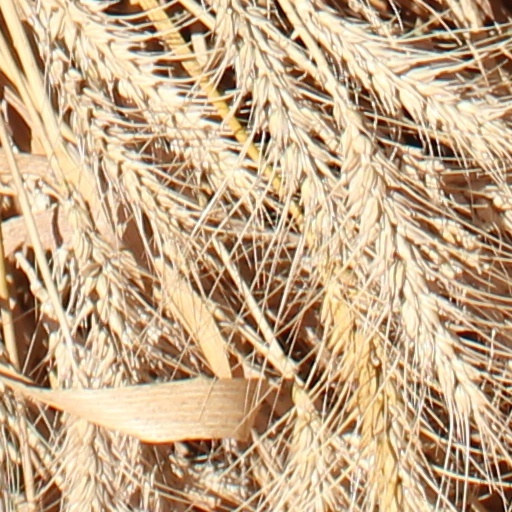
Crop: wheat